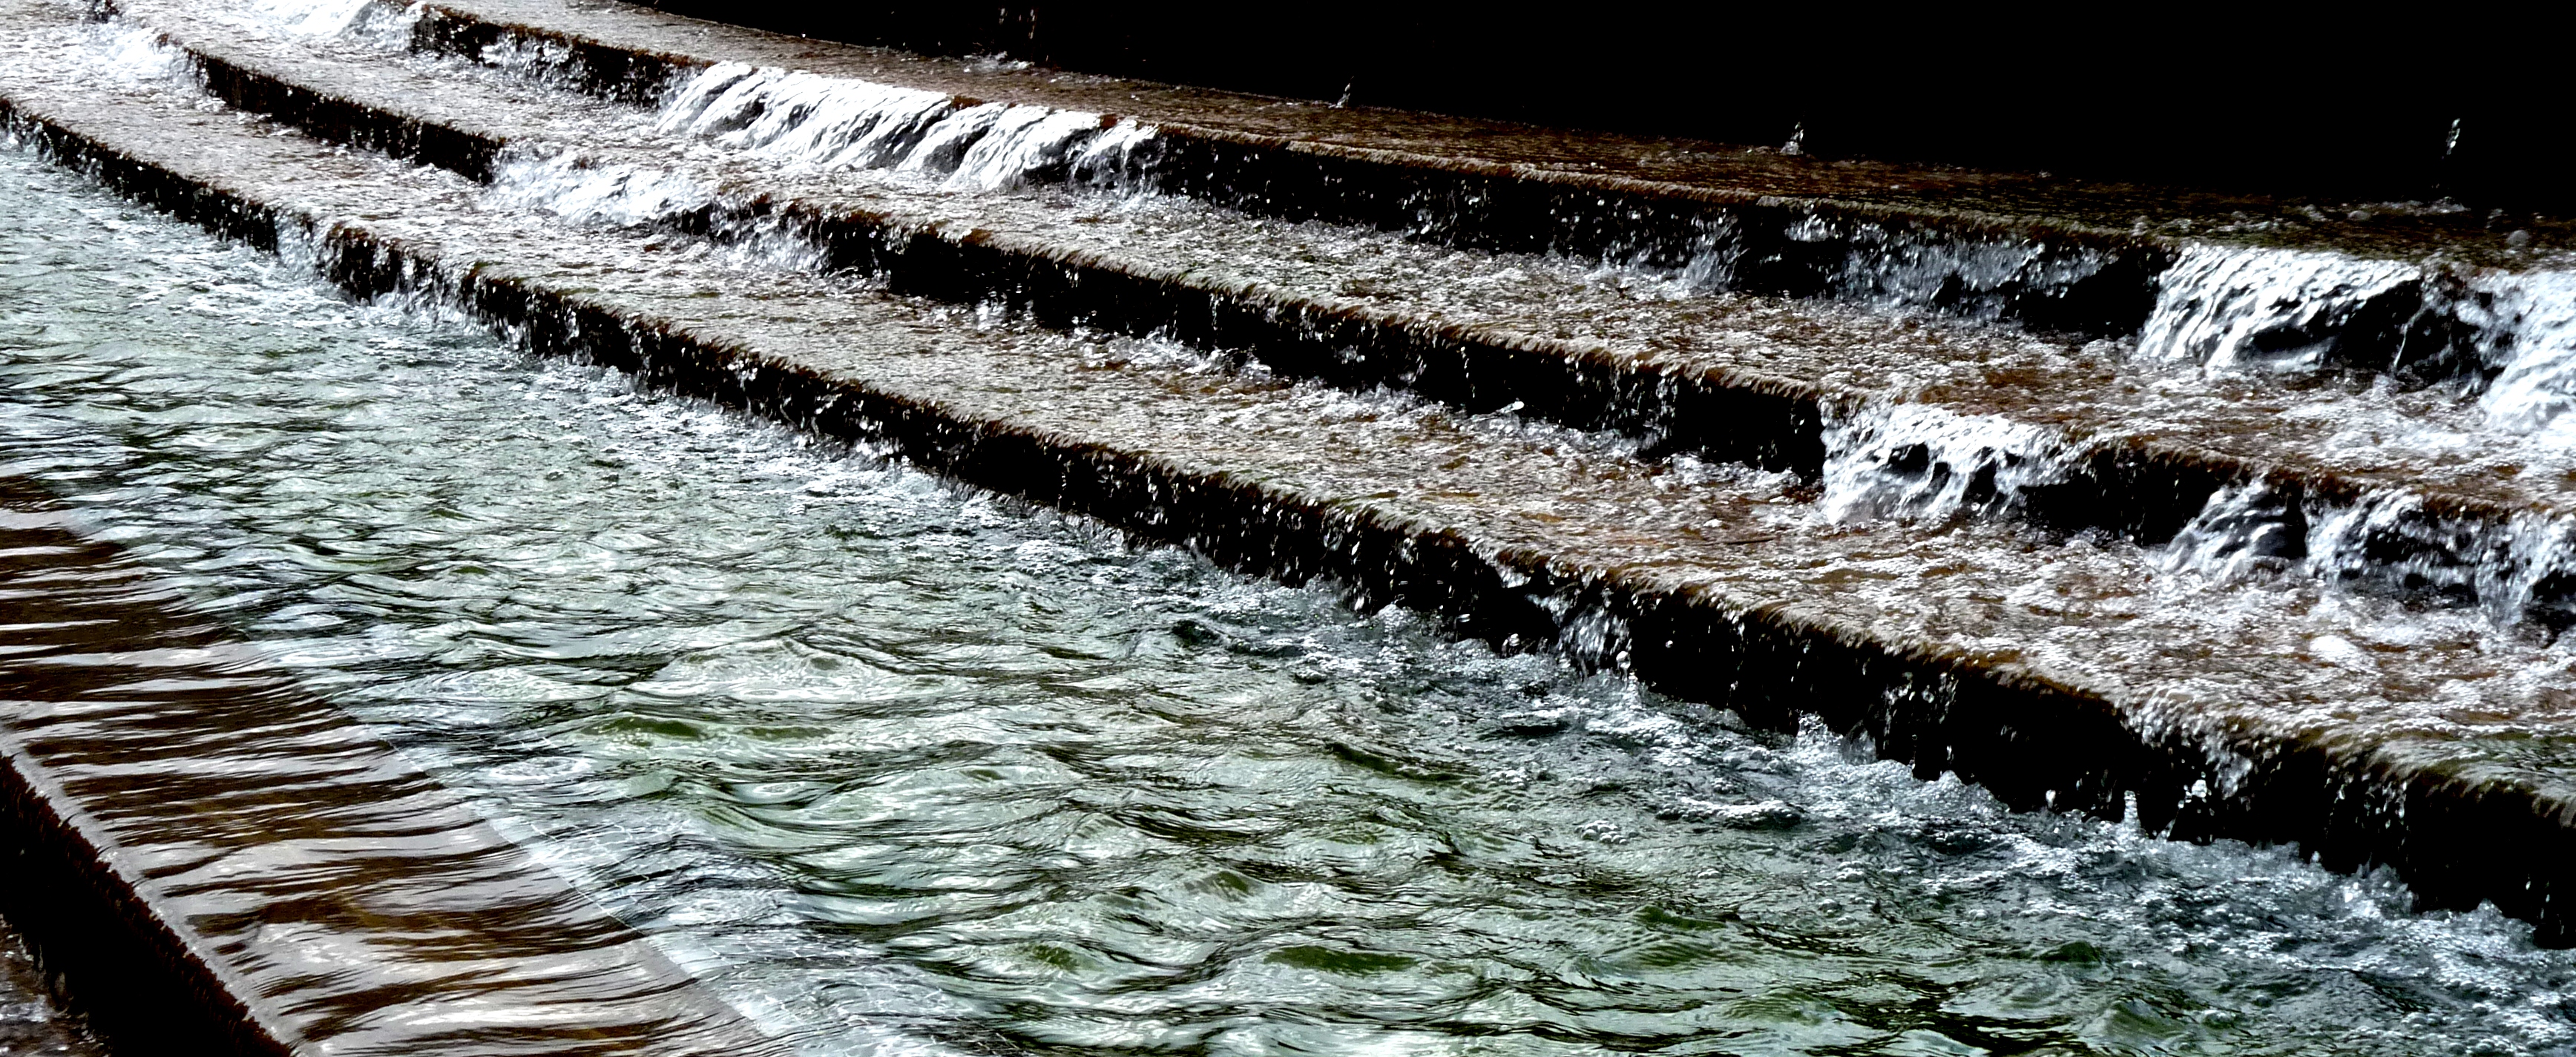
water, wave, frost, reflection